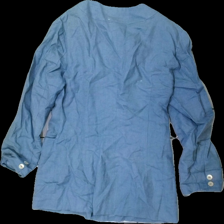
View: back
Type: Blazer
Category: Ladies
Brand: Missing
Colors: Blue
Material: 100% Cotton
Cut: Regular
Stains: Minor
Damage: stains
Damage location: bottom center
Damage 2: stain
Damage 2 location: top center
Damage 3: stain
Damage 3 location: middle center
Price range: <50
Recommended usage: Recycle
Description: Blue blazer